1974 Cannes Film Festival

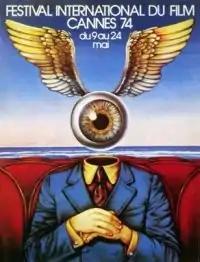
Official poster of the 27th Cannes Film Festival, an original illustration by "Georges Lacroix".

The 27th Cannes Film Festival took place from 9 to 24 May 1974. French filmmaker René Clair served as jury president for the main competition.